Charles de Sales

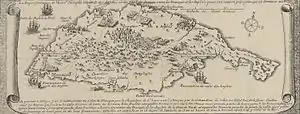

After Poincy died in 1660 the Order, which had still not paid all the purchase money, appointed Charles de Sales the new governor.